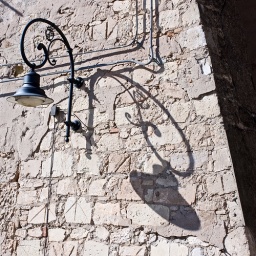
Street lamp and its outrageous shadow on a fortified wall in Cagliari, Sardinia.